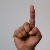
The image shows a hand gesture representing the letter 'D' in Indian Sign Language.